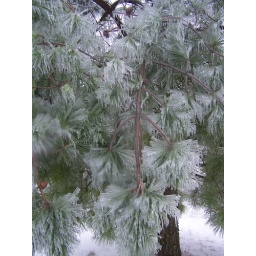
This is the pine tree in Carrie's front yard.